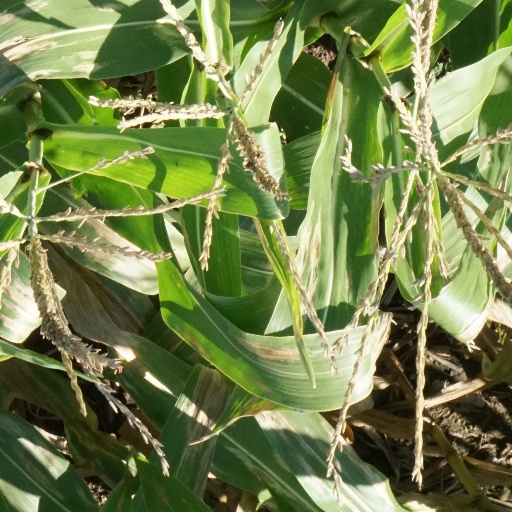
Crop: maize; corn